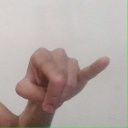
अक्षर: च